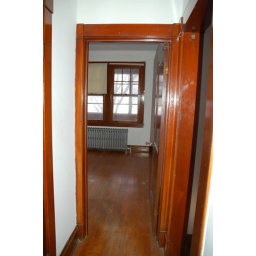
I'm standing in front of the linen closet looking into the dining room.